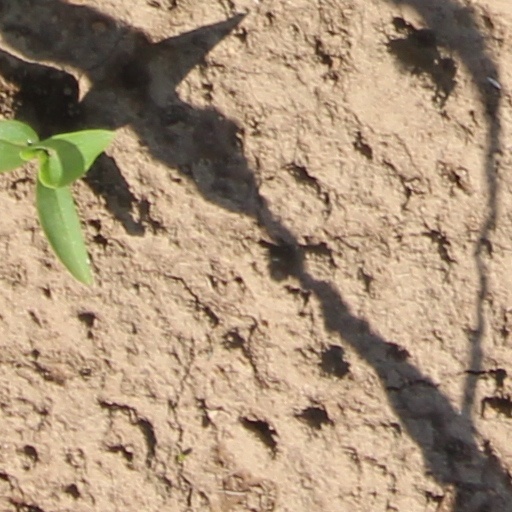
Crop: wheat